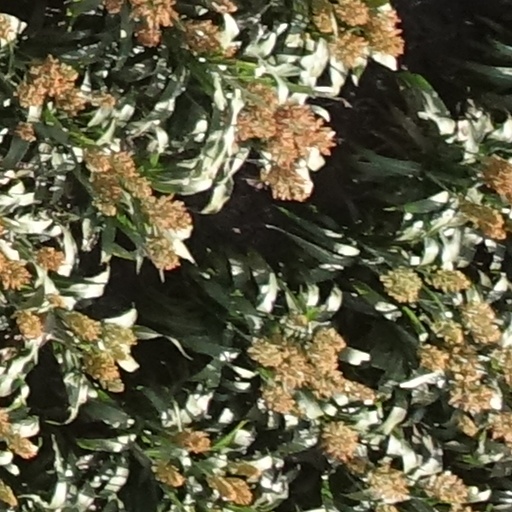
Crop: sorghum